DJ Drama

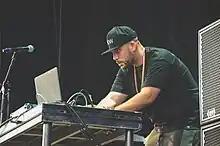
DJ Drama performing in 2016

Tyree Cinque Simmons (born April 22, 1978), known professionally as DJ Drama, is an American disc jockey (DJ), record executive and music promoter. He initially gained recognition as the DJ for Atlanta-based rapper T.I., and continued to gain prominence hosting mixtapes for other hip hop artists. His trademark "Gangsta Grillz" series is present on releases of which he has compiled; it has been popularized by artists including Lil Wayne, Tyler, the Creator, Snoop Dogg, Yo Gotti, YoungBoy Never Broke Again, Fabolous, Jeezy, Meek Mill, and Gucci Mane, among others. Alongside record producer and fellow Philadelphia native Don Cannon, he co-founded the record label Generation Now in 2015, an imprint of Atlantic Records which has signed artists including Lil Uzi Vert and Jack Harlow.